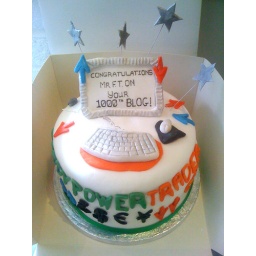
70% chocolate sponge cake with ganache chocolate filling, covered in white fondant icing and decorations with theme of stock markets